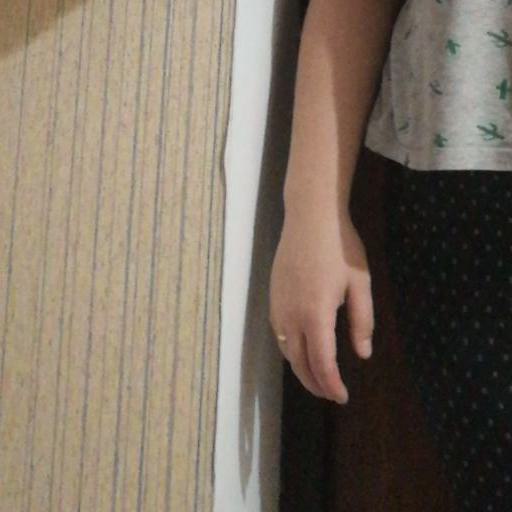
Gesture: no_gesture